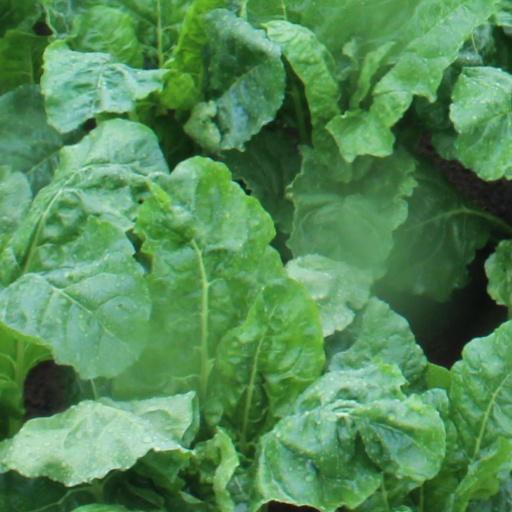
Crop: sugar beet